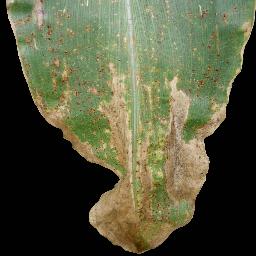
Label: Corn___Common_rust